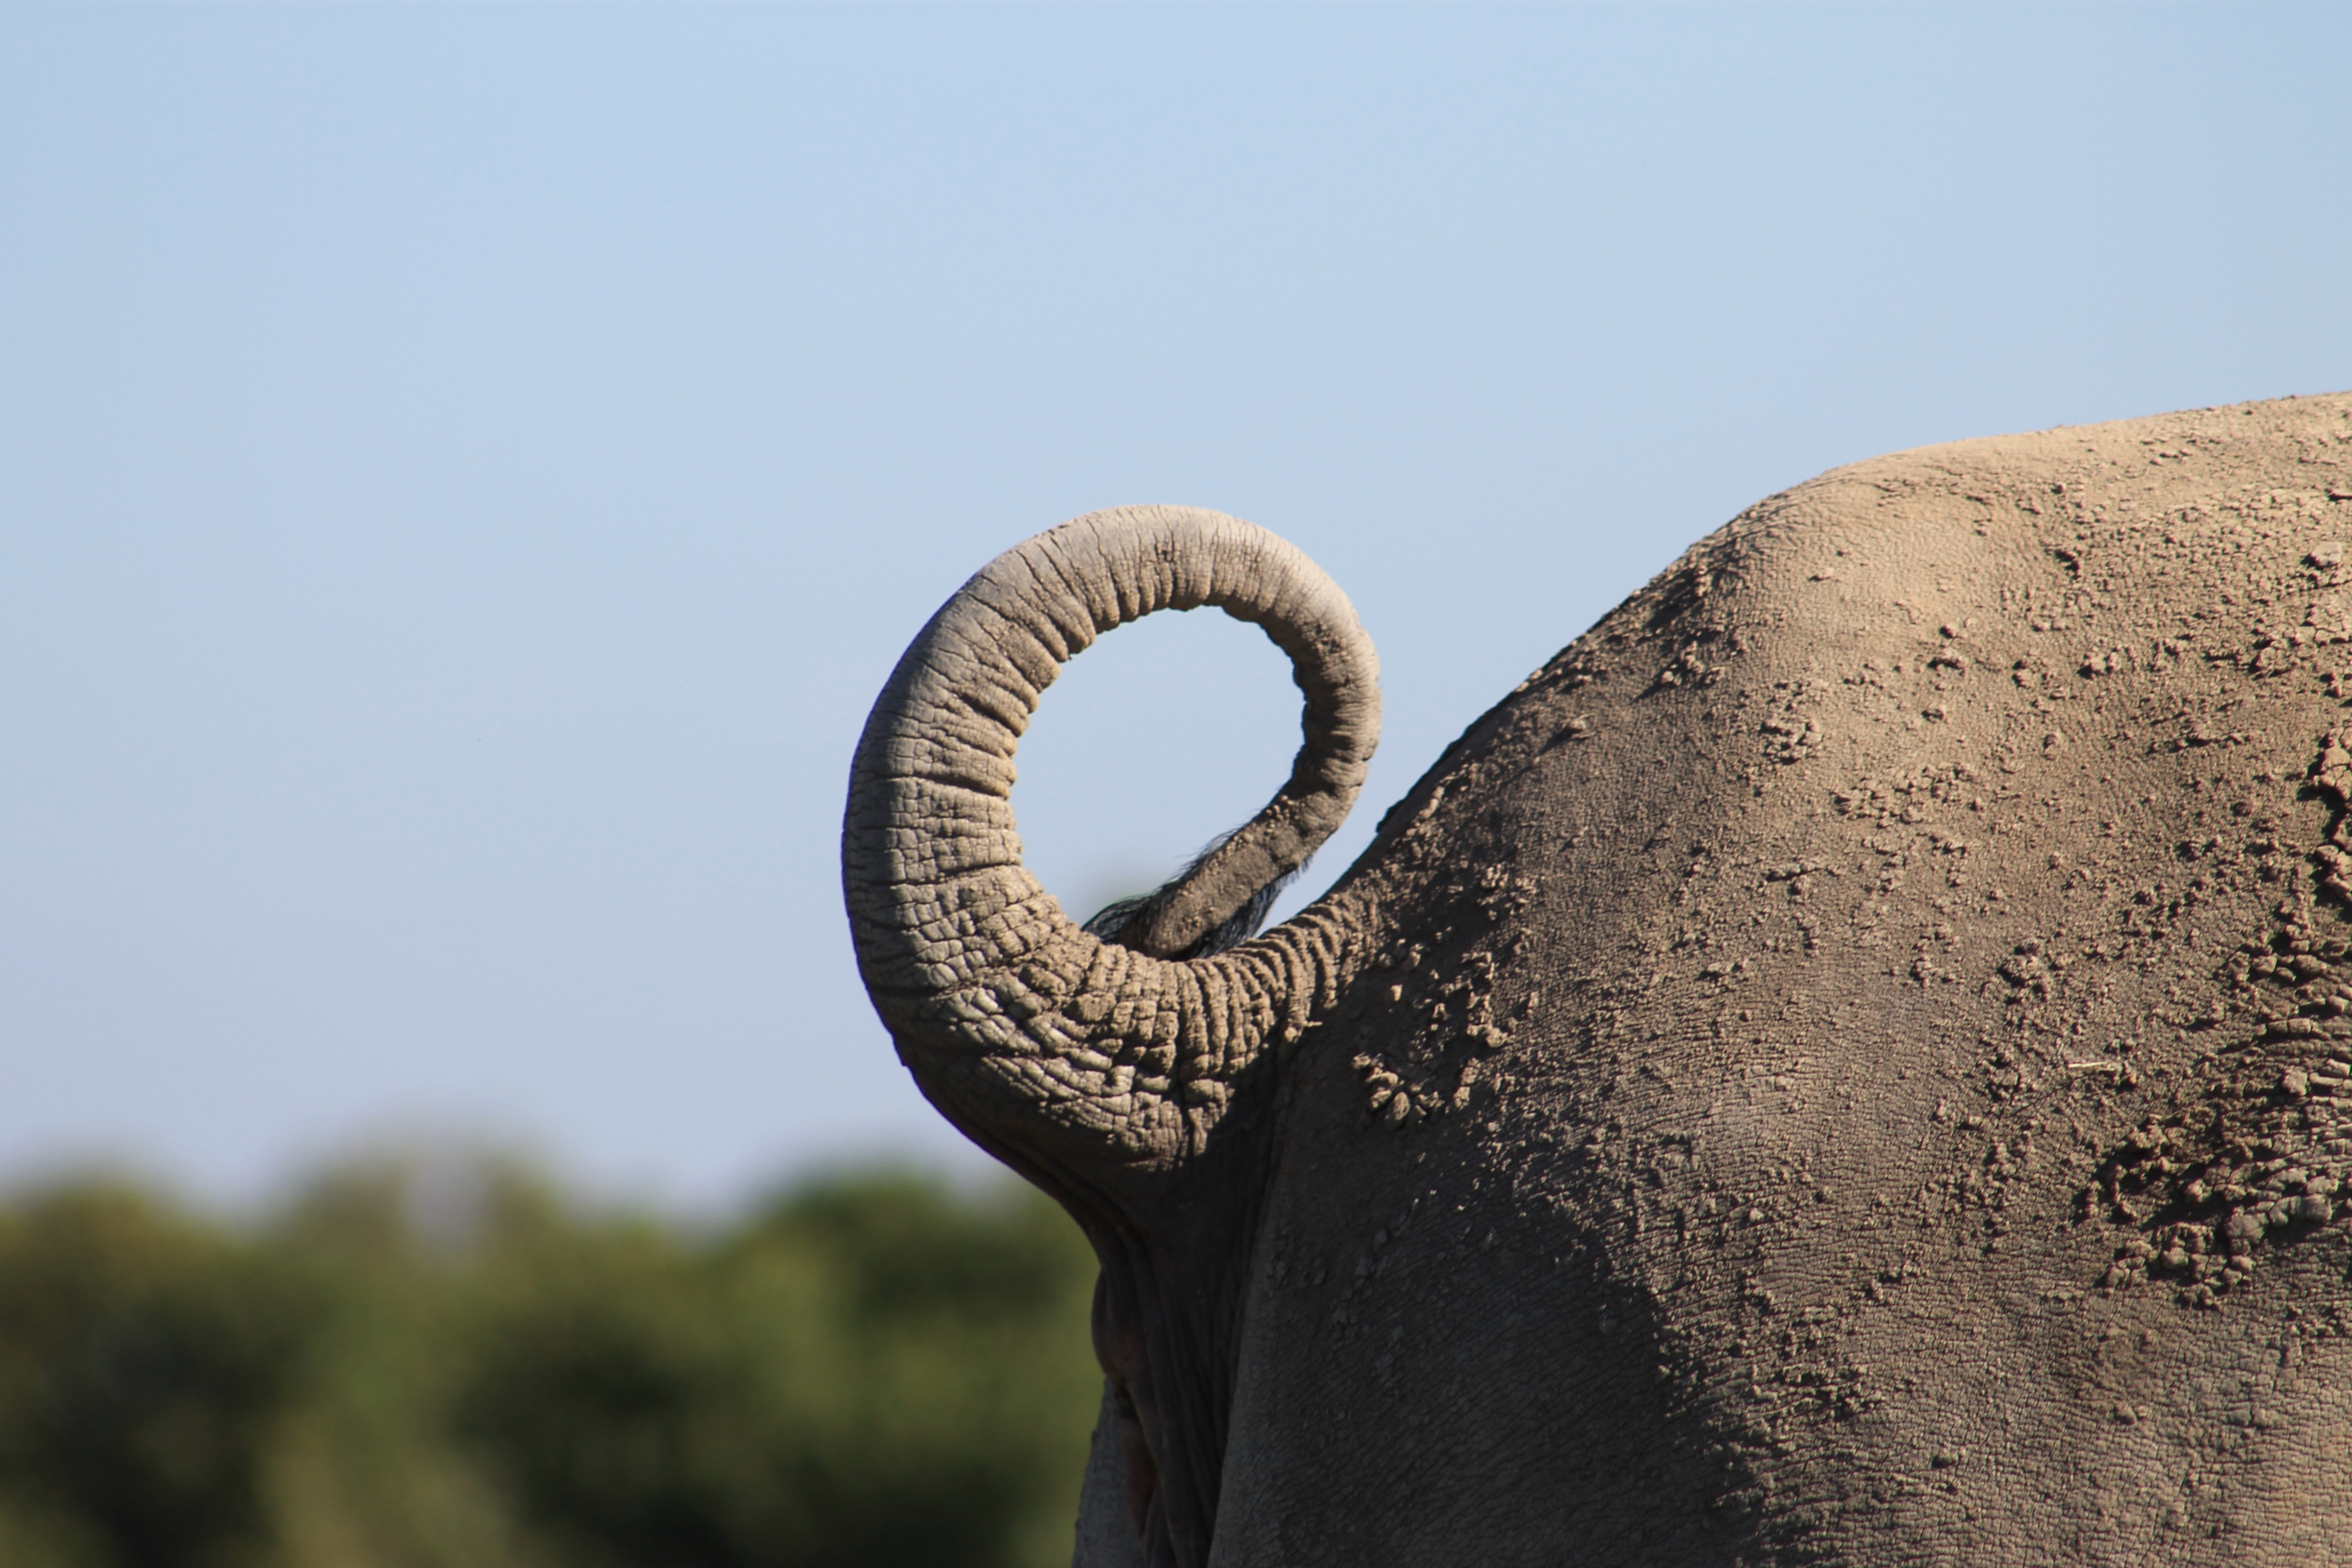
sand, rock, wildlife, statue, horn, elephant, close up, rhino, sculpture, temple, tail, body, elephants and mammoths